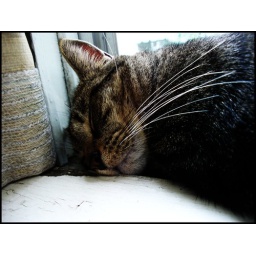
monkey in window asleep